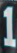
Number: 1